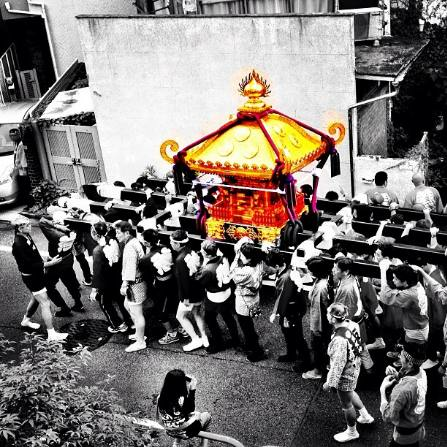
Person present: Yes